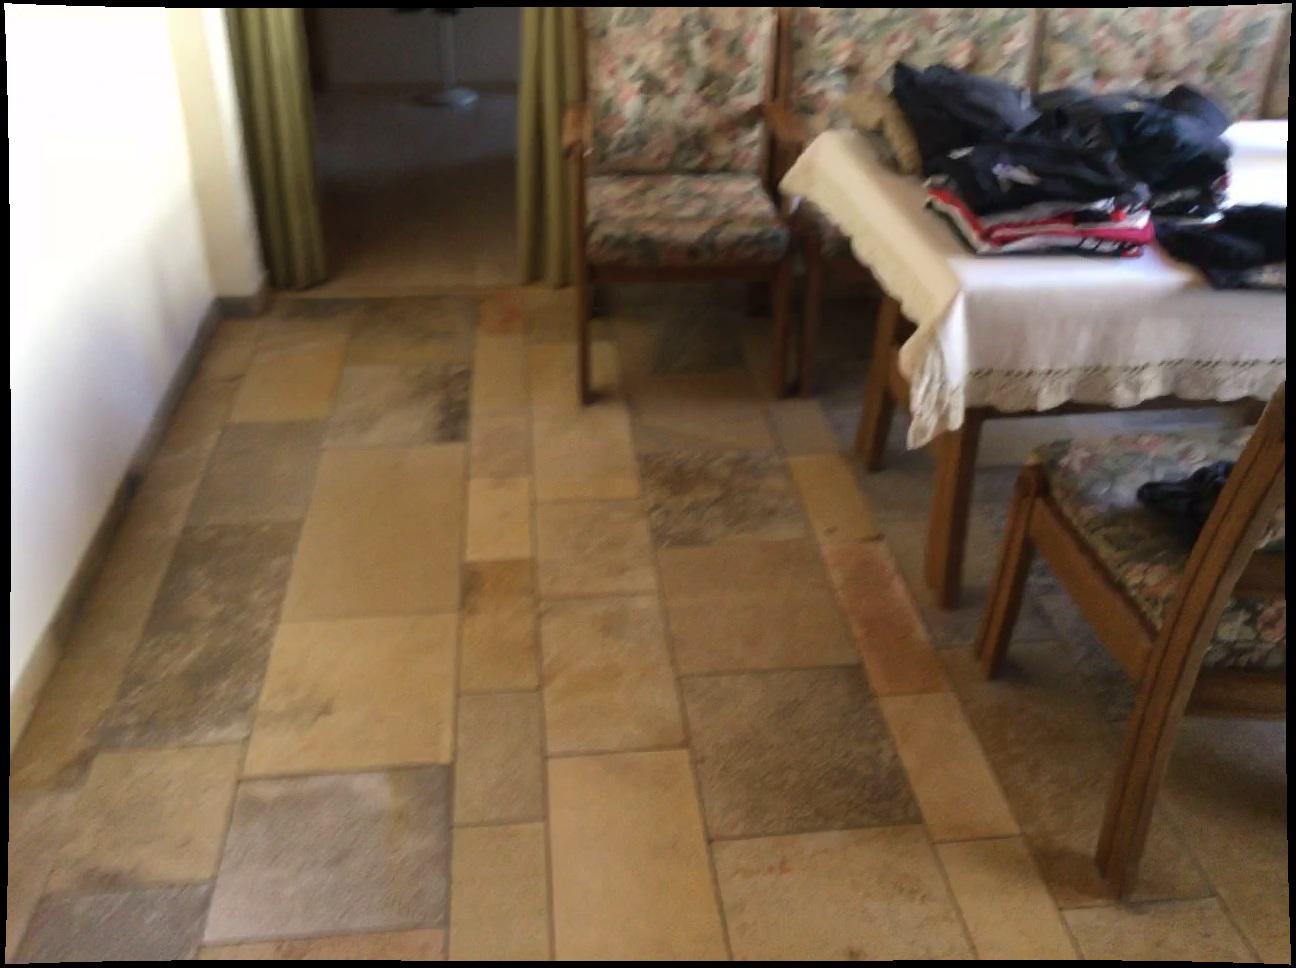
Question: In the image, there is the socket. Pinpoint several points within the vacant space situated left of the socket from the world's perspective. Your final answer should be formatted as a list of tuples, i.e. [(x1, y1), ...], where each tuple contains the x and y coordinates of a point satisfying the conditions above. The coordinates should be between 0 and 1, indicating the normalized pixel locations of the points.
Answer: [(0.674, 0.996), (0.727, 0.991), (0.562, 0.943), (0.612, 0.939), (0.662, 0.935), (0.711, 0.931), (0.555, 0.886), (0.603, 0.883), (0.650, 0.879), (0.698, 0.876), (0.548, 0.835), (0.594, 0.832), (0.640, 0.829), (0.686, 0.825), (0.542, 0.788), (0.586, 0.785), (0.631, 0.782), (0.674, 0.779), (0.718, 0.777), (0.537, 0.745), (0.579, 0.742), (0.622, 0.740), (0.664, 0.737), (0.706, 0.735), (0.532, 0.705), (0.573, 0.702), (0.614, 0.699), (0.527, 0.667), (0.567, 0.665), (0.606, 0.663), (0.561, 0.631), (0.600, 0.629), (0.593, 0.597)]